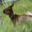
Label: deer